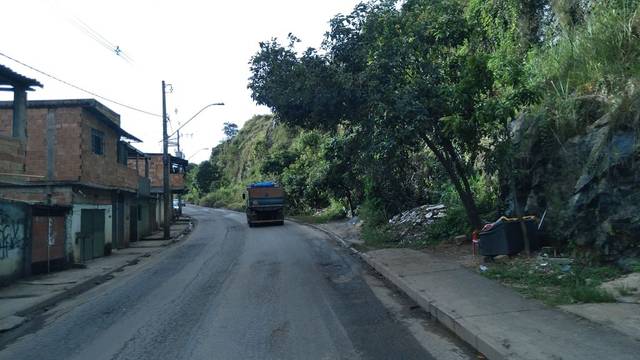
Region: Brazil
Coordinates: -19.865, -43.891